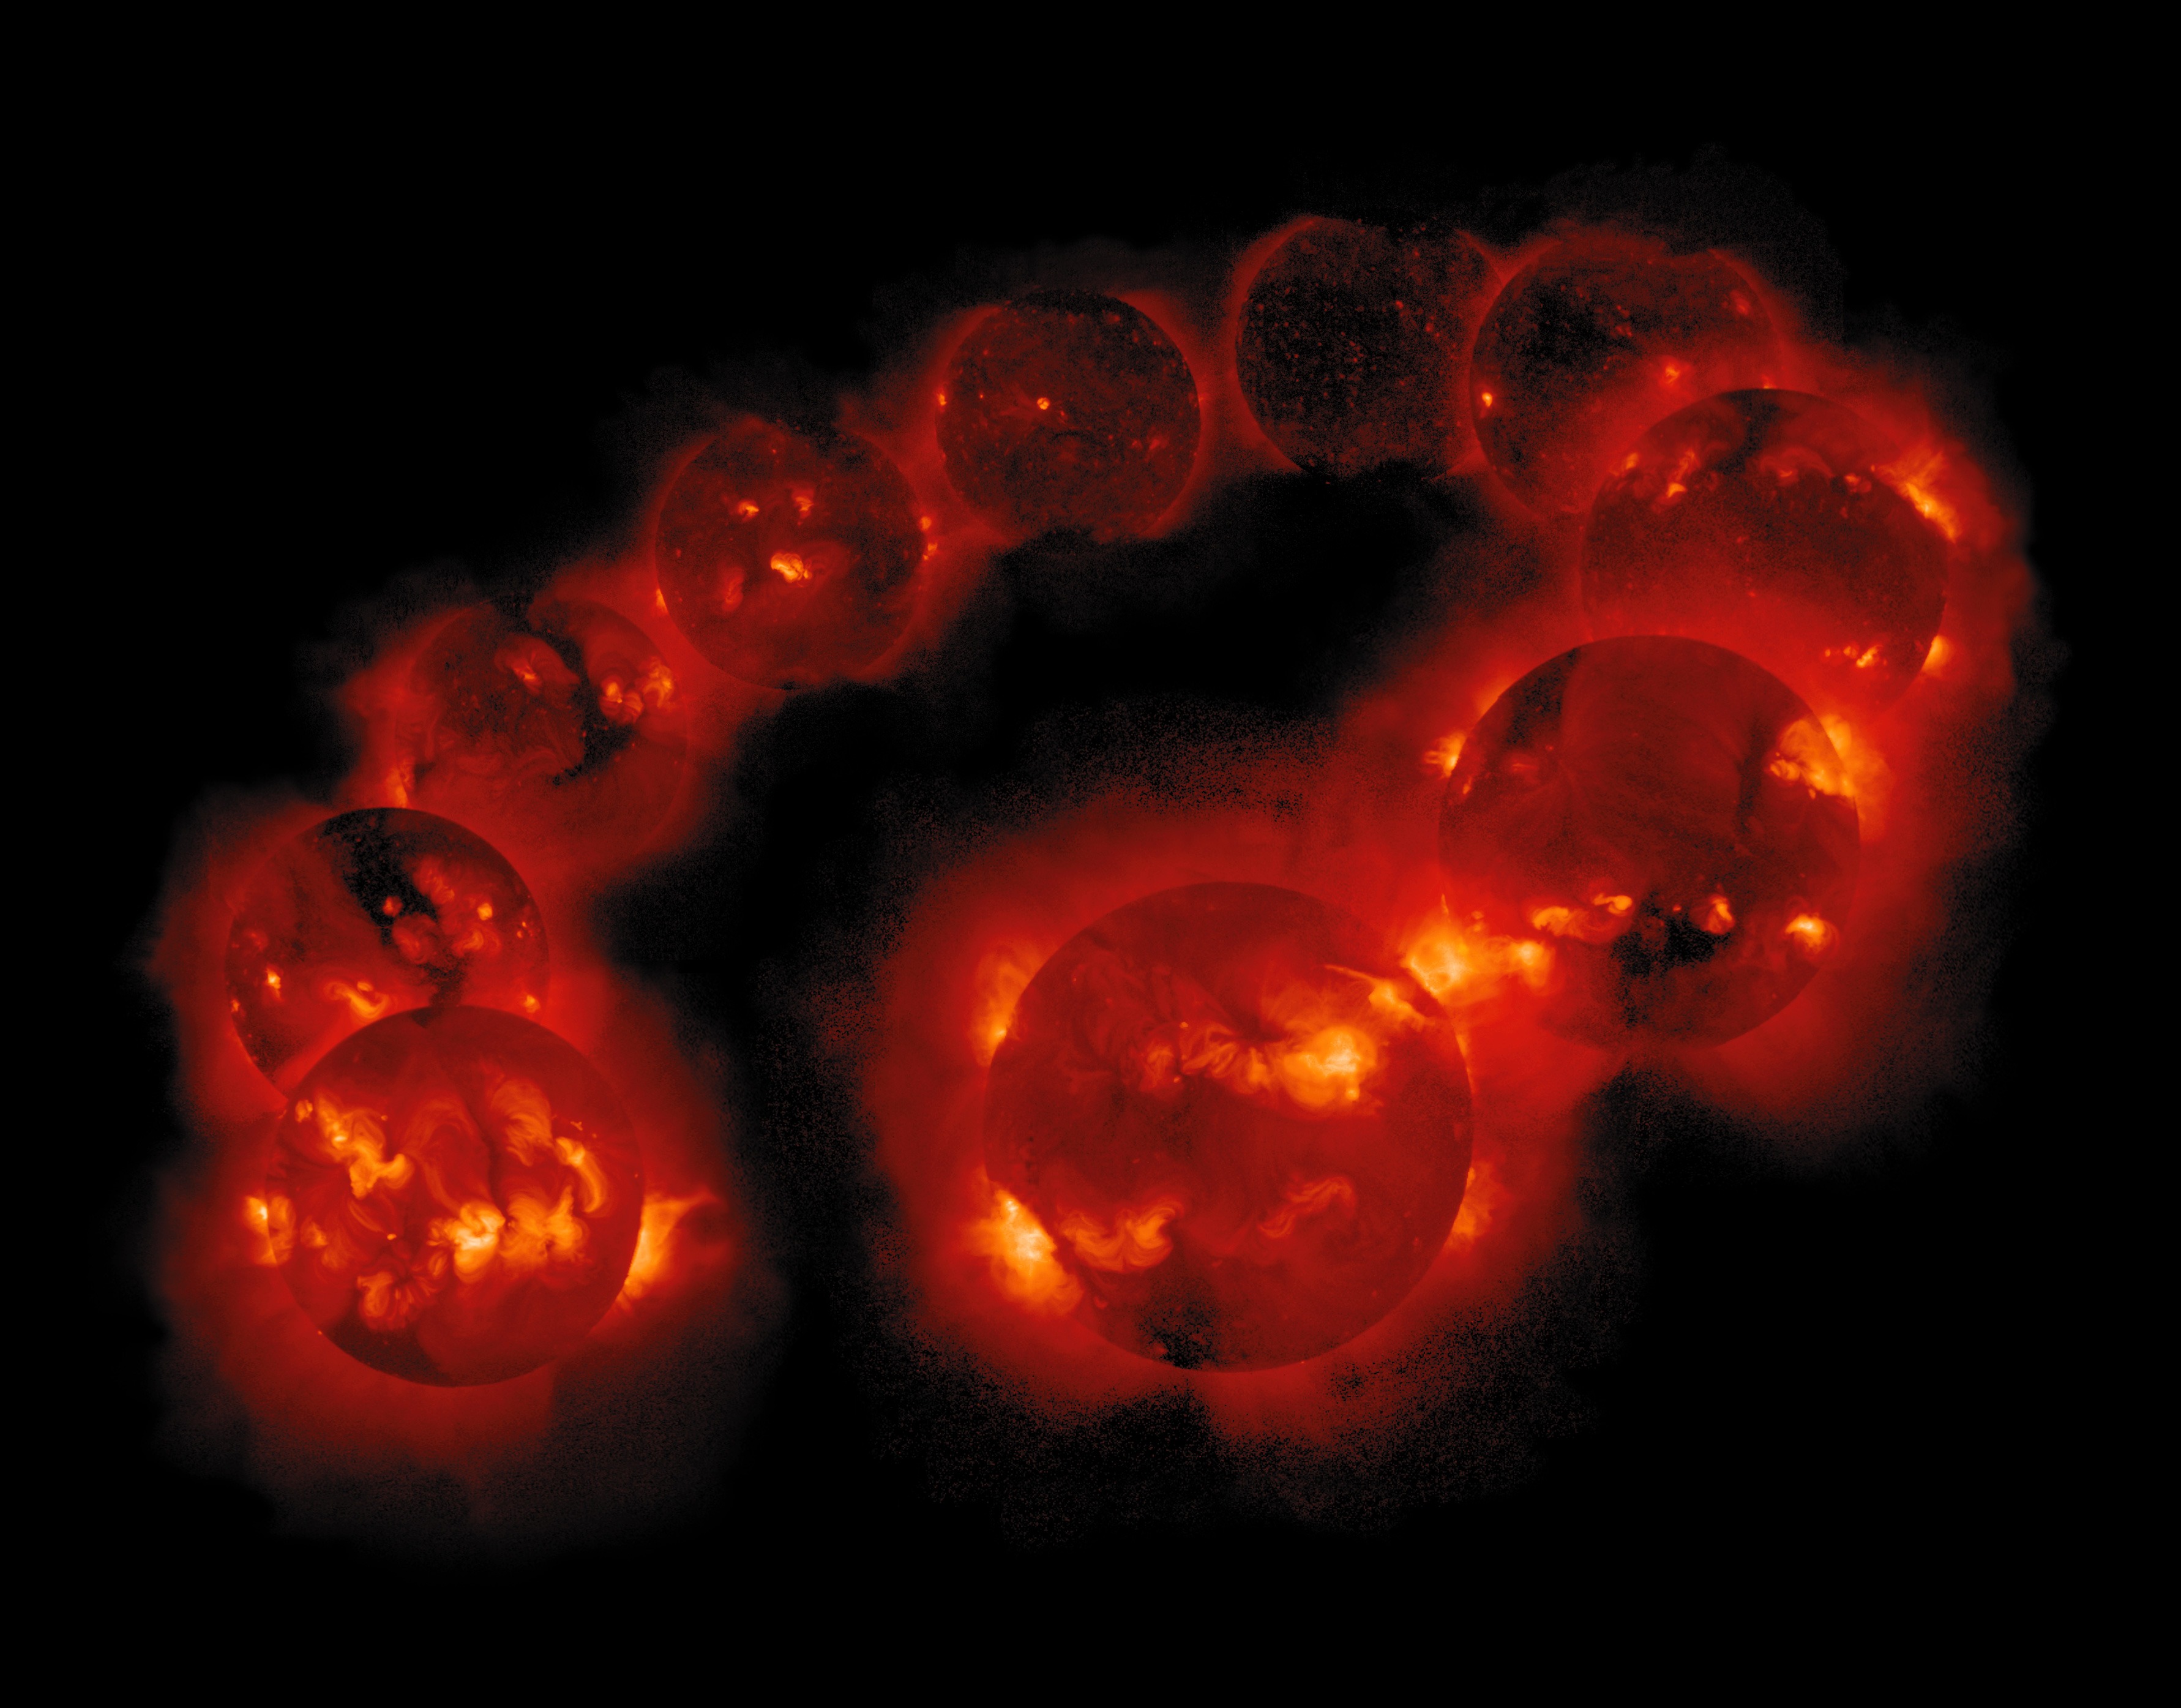
abstract, round, number, red, flame, darkness, font, jack o lantern, vivid, circular, bright, concept, organ, geological phenomenon, ovals, solar cycle